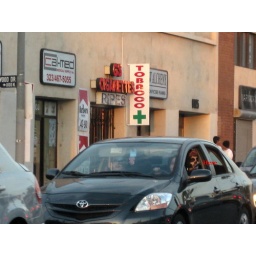
Tobacco, and results of smoking in back seat of car